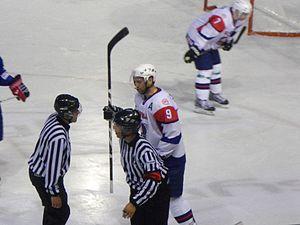
Tomaž Razingar, joueur de hockey sur glace slovène